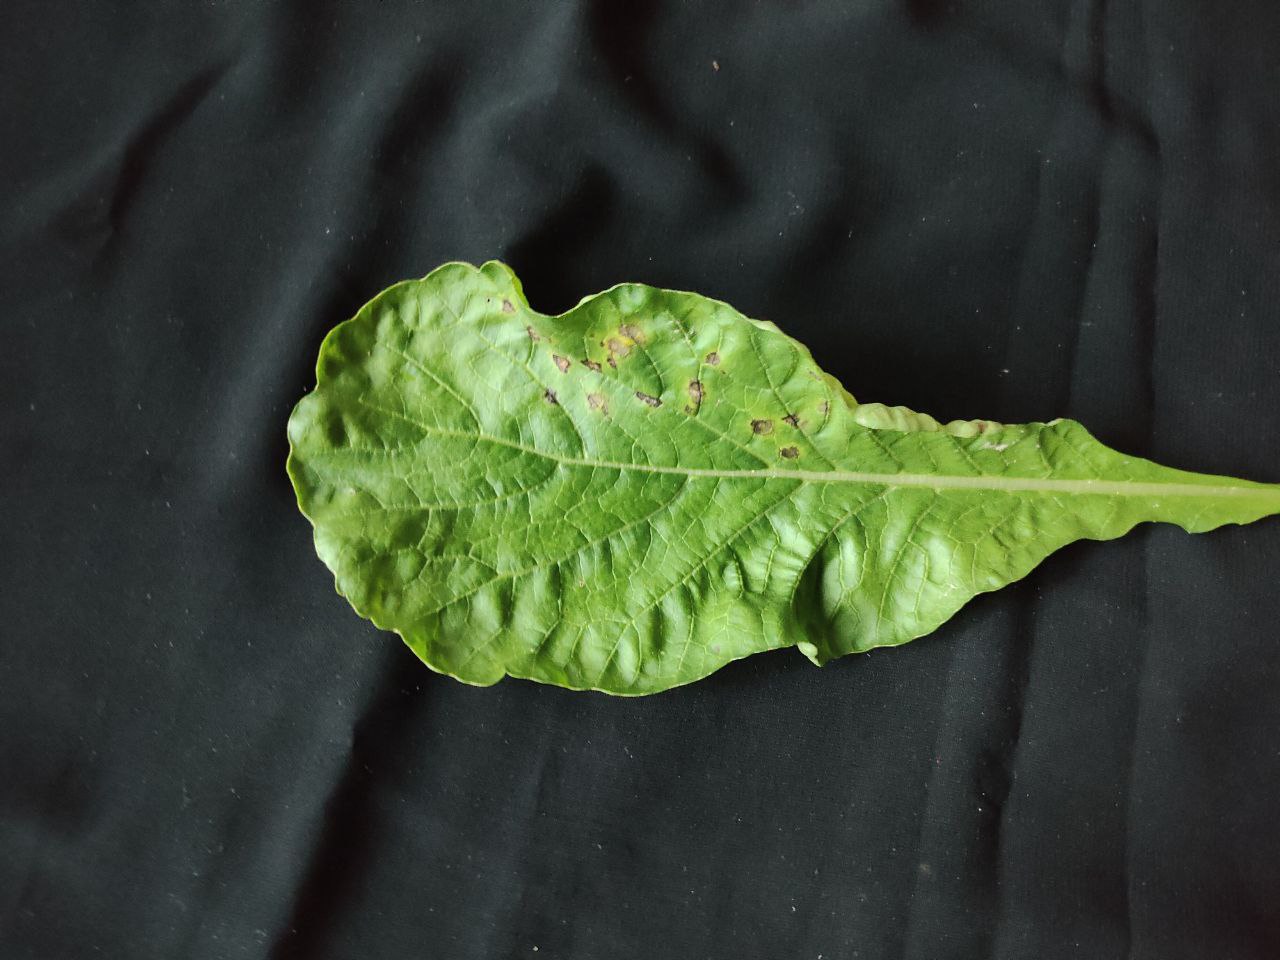
Label: Black leaf spot